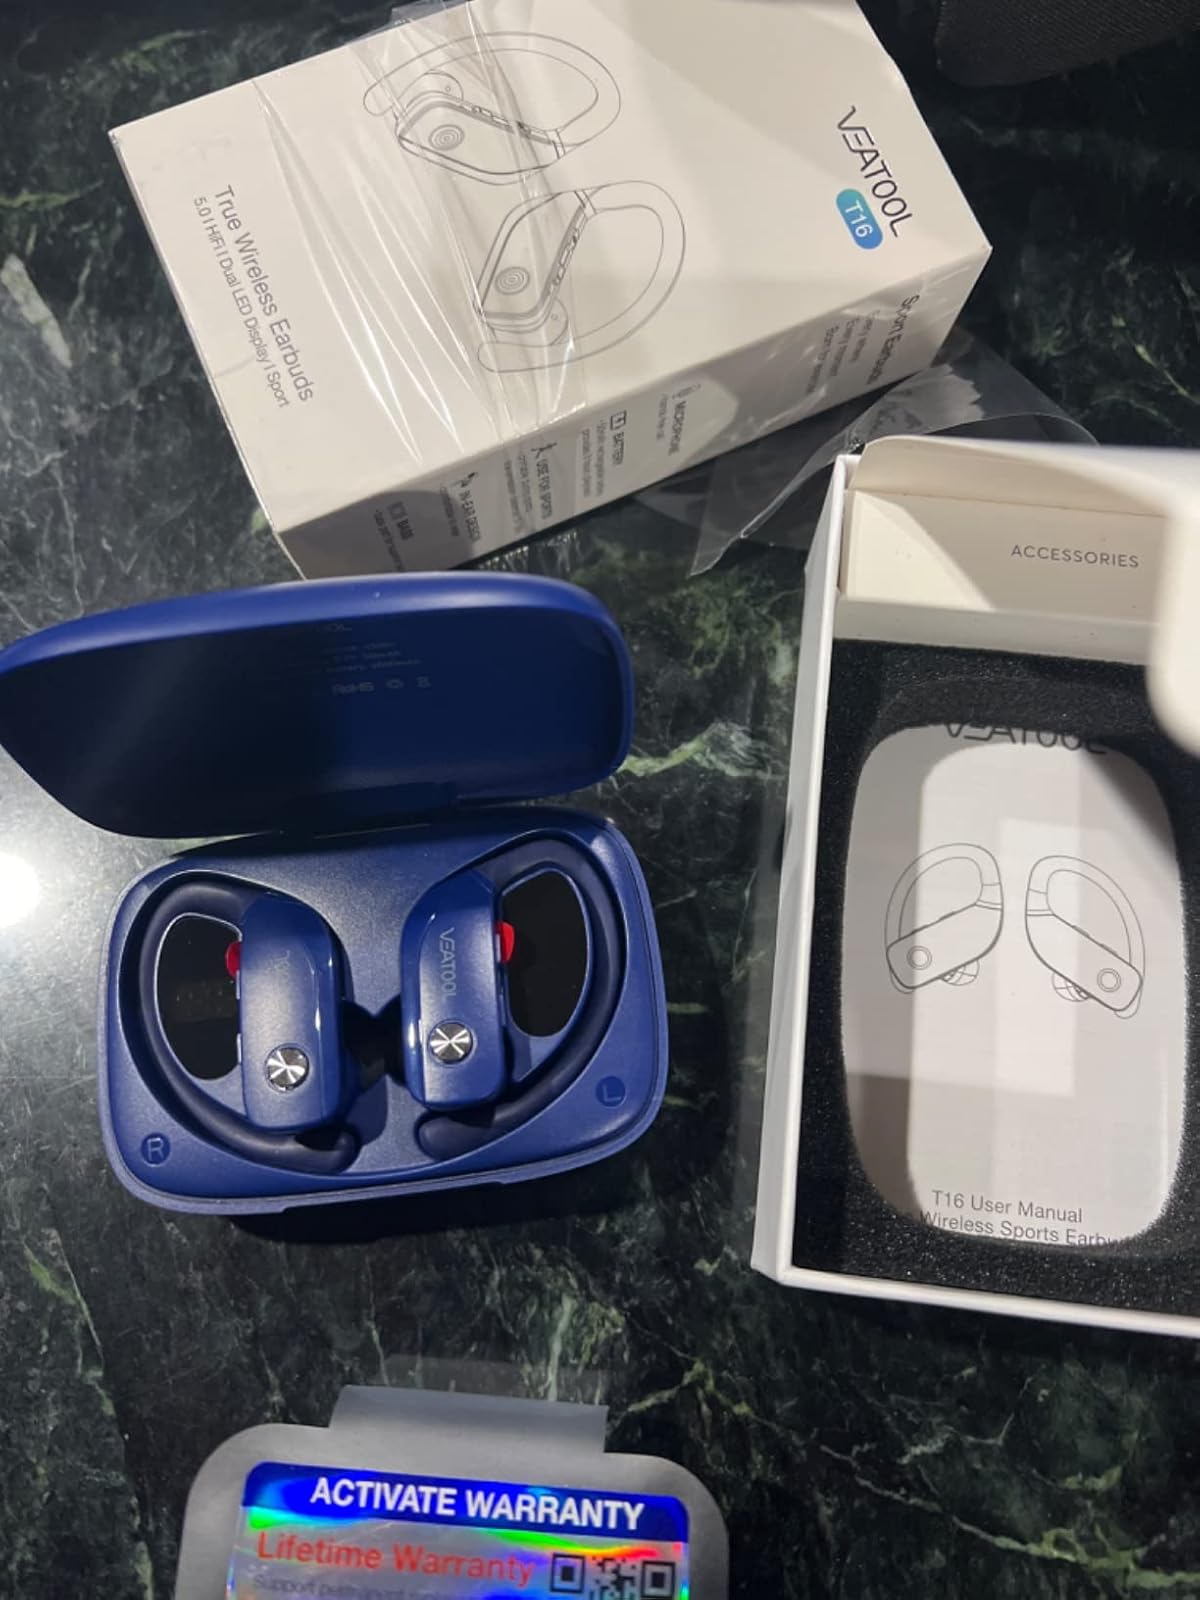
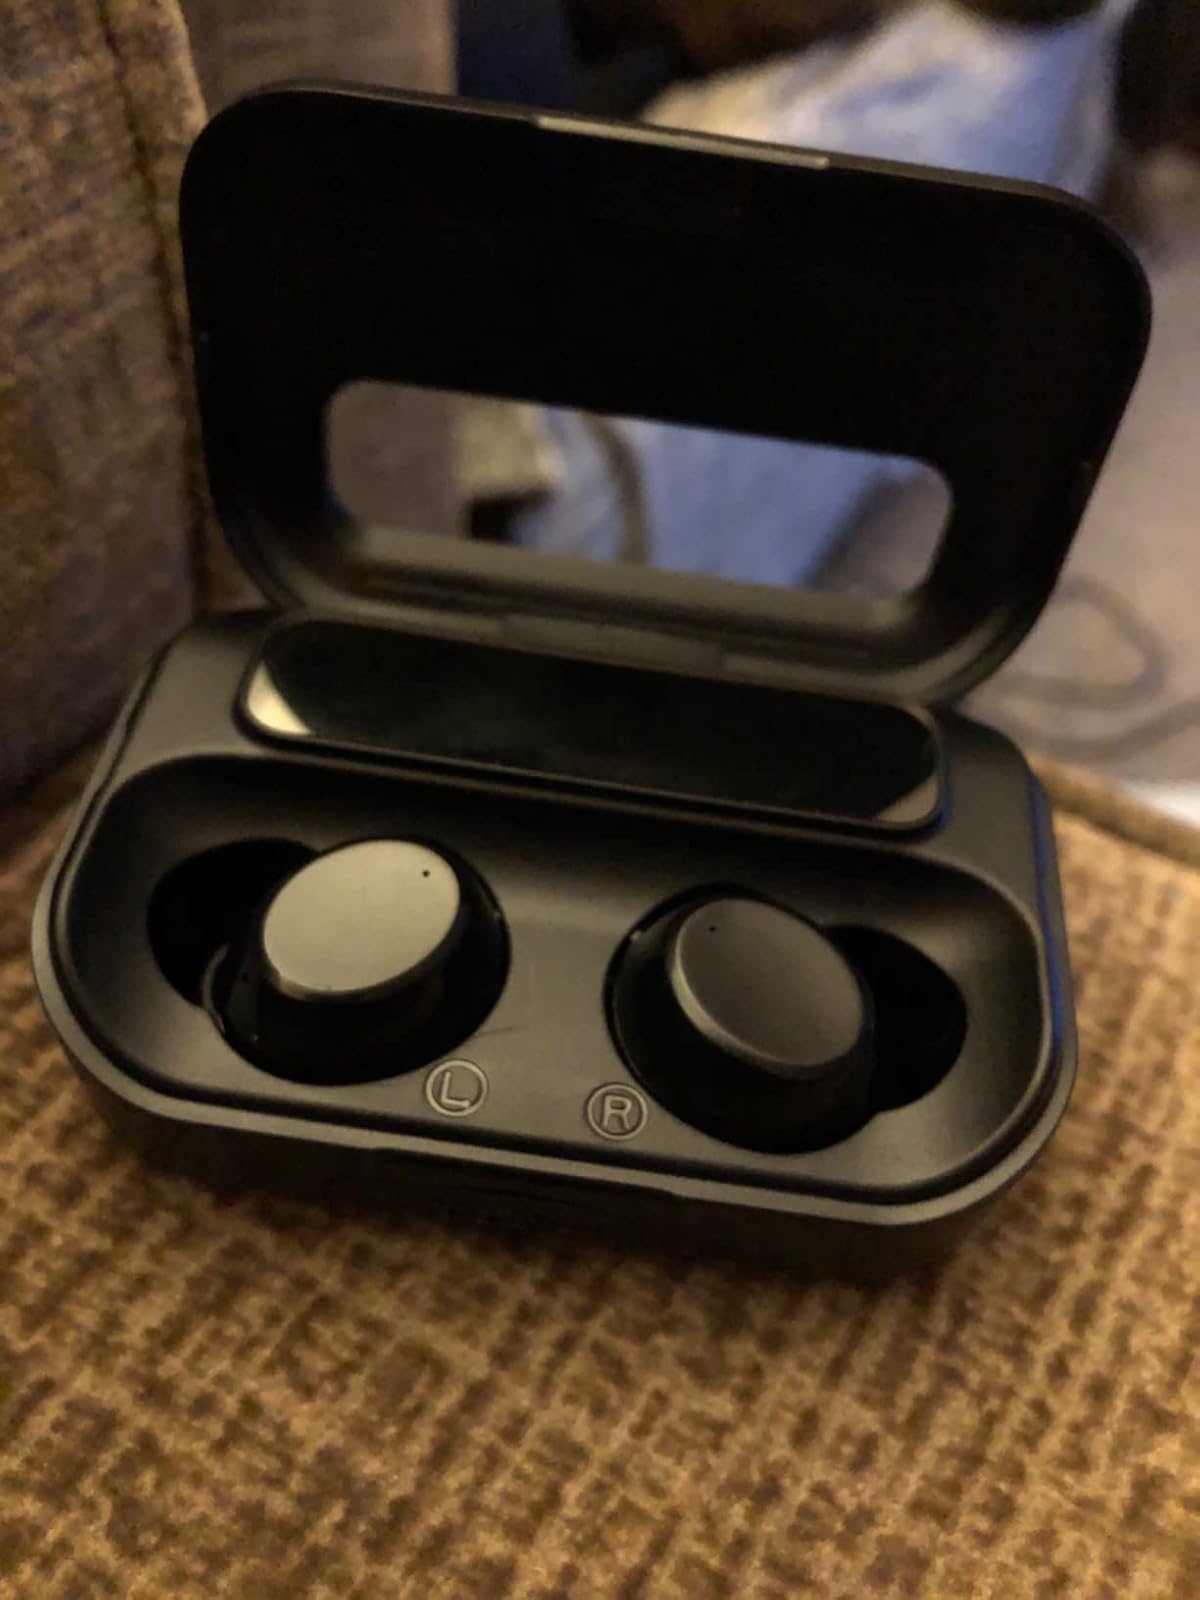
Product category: earbuds
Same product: no